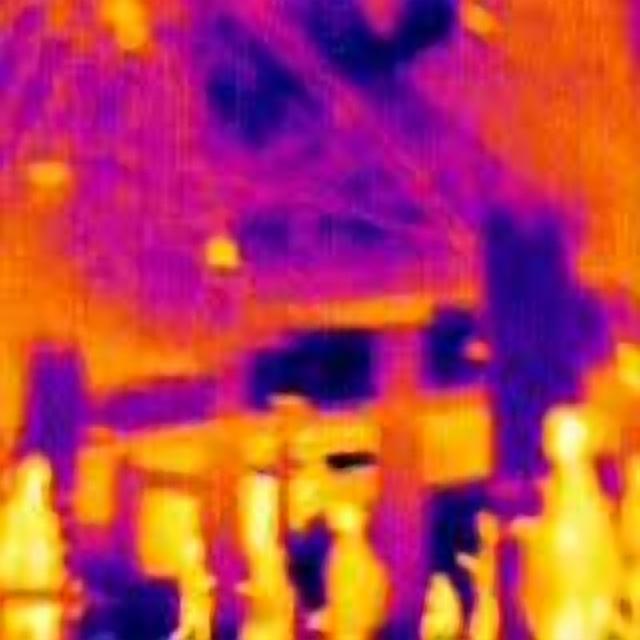
Detected objects:
label: person
label: person
label: person
label: person
label: person
label: person
label: person